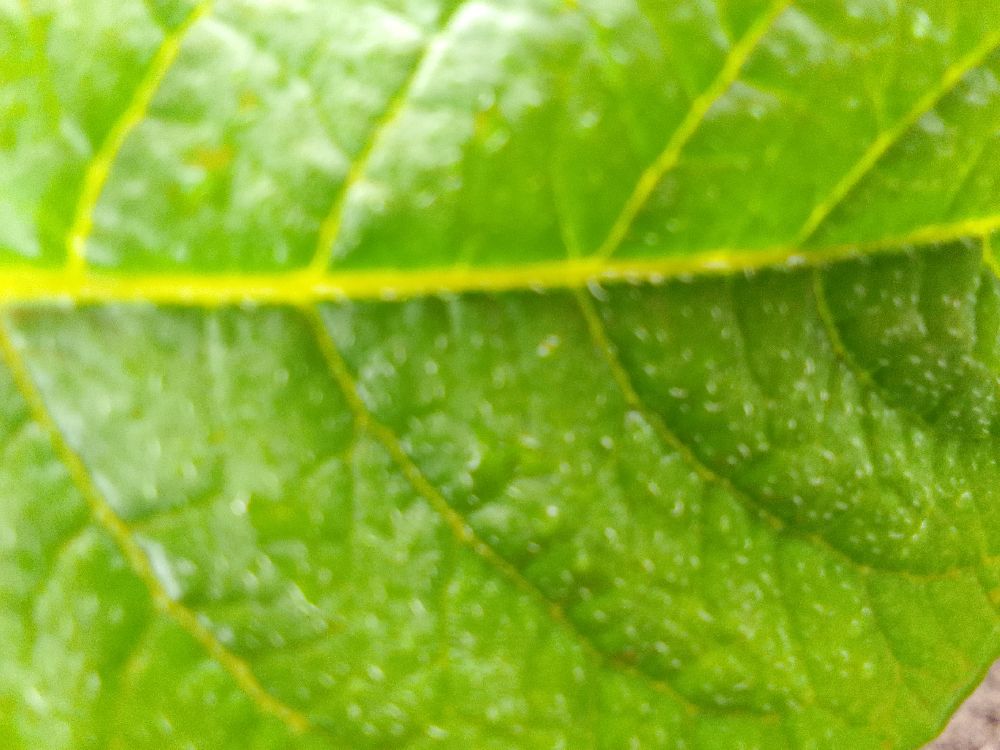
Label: Healthy